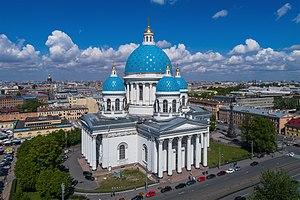
Liste des églises orthodoxes et des clochers les plus hauts du monde dont la hauteur dépasse 70 mètres.